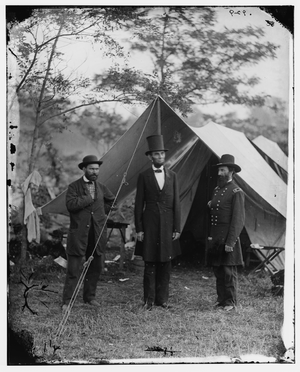
Au début de la guerre de Sécession aux États-Unis, Matthew Brady envoya une équipe de photographes afin de documenter le conflit. Parmi eux se trouvait